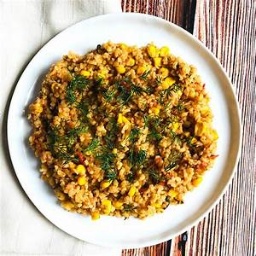
Label: bulgur_pilaf